Outlaw: The Saga of Gisli

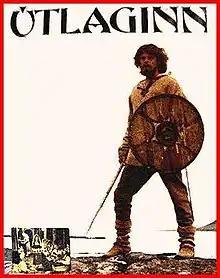
Video case

Outlaw: The Saga of Gisli is a 1981 Icelandic film adaptation of the "Gísla saga", the story of a blood feud set in 10th-century Iceland. It was directed by Ágúst Guðmundsson.